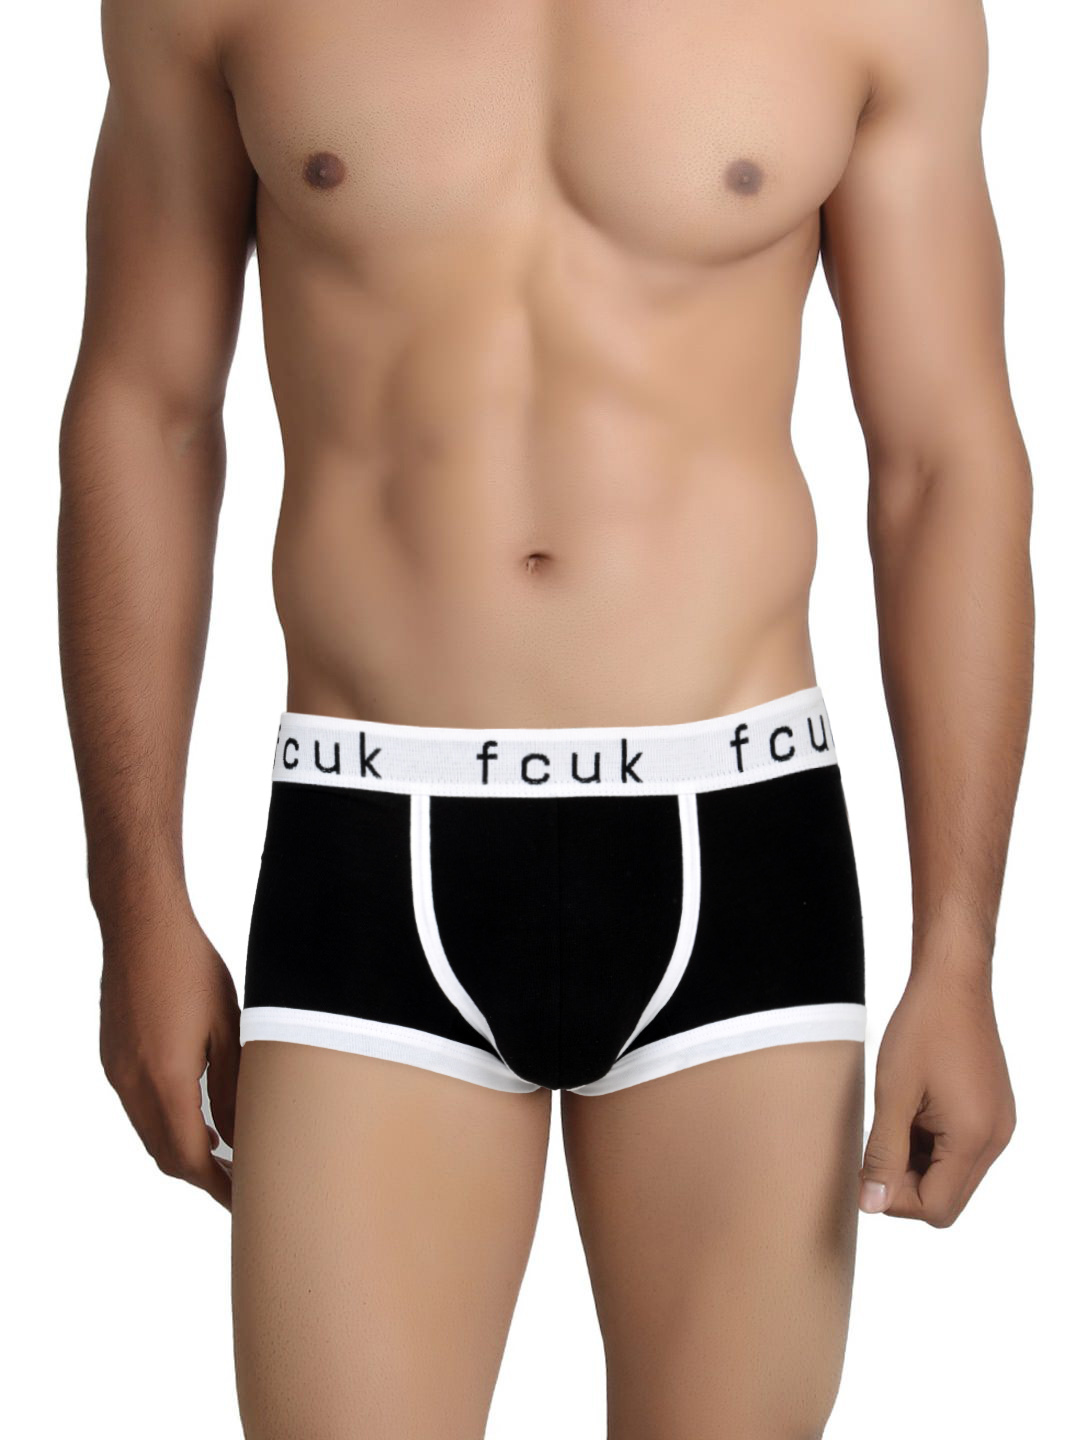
FCUK Underwear Men Black & White Trunks
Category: Apparel / Innerwear / Trunk
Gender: Men
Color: Black
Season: Summer 2016
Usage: Casual